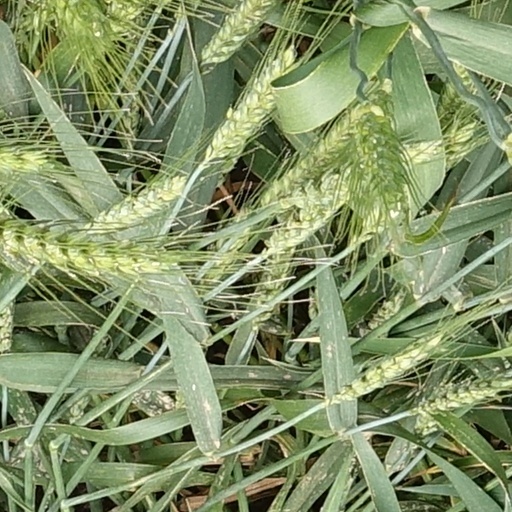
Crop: wheat